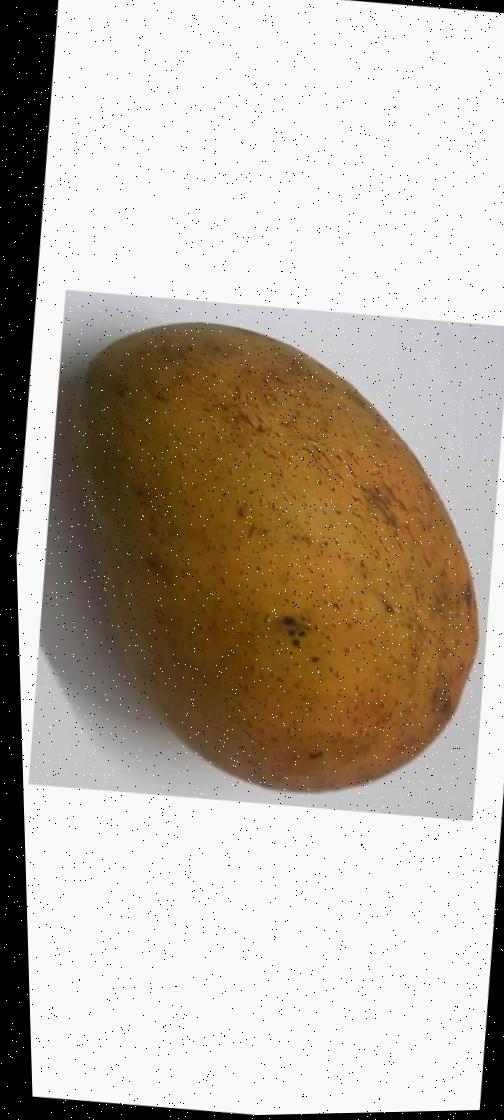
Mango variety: Ashshina Classic